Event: Nepal Earthquake
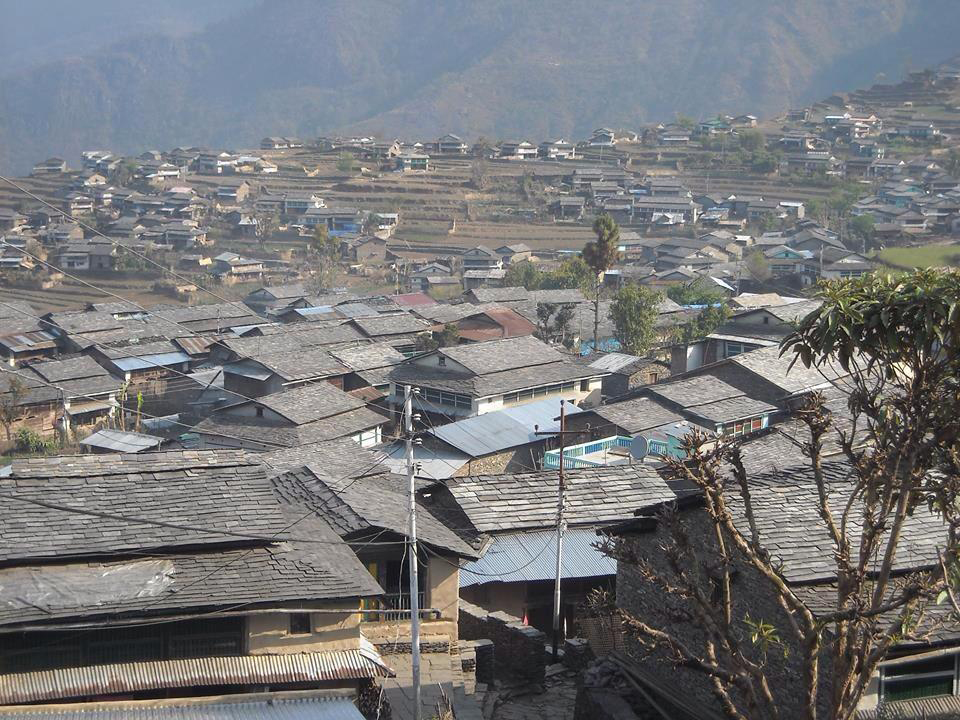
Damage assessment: no_damage